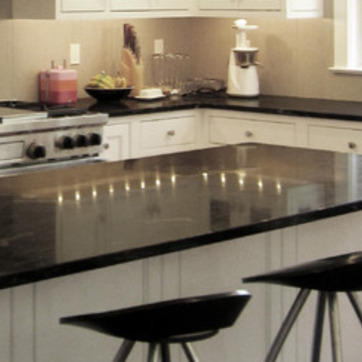
Material: polishedstone